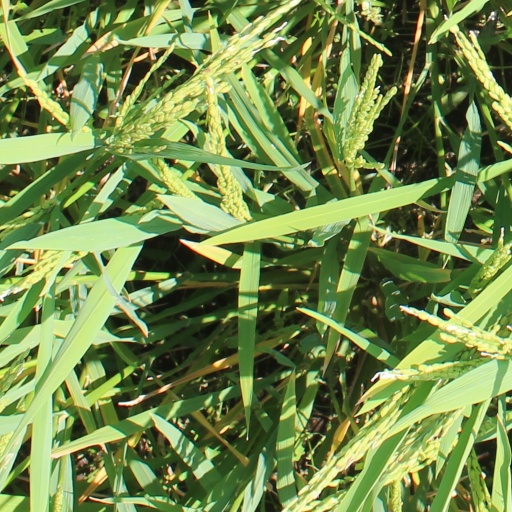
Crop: rice